Plotting algorithms for the Mandelbrot set

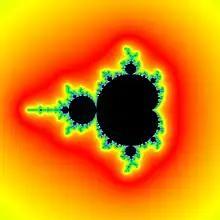
Exterior distance estimate may be used to color whole complement of Mandelbrot set

The upper bound "b" for the distance estimate of a pixel "c" (a complex number) from the Mandelbrot set is given by